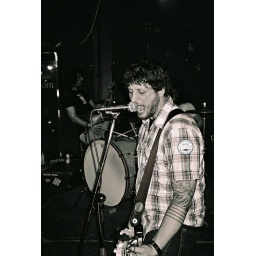
Photo by Matt Koroulis. Taken with 35mm black &amp;amp; white film.